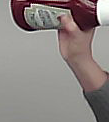
Product: heinz_ketchup